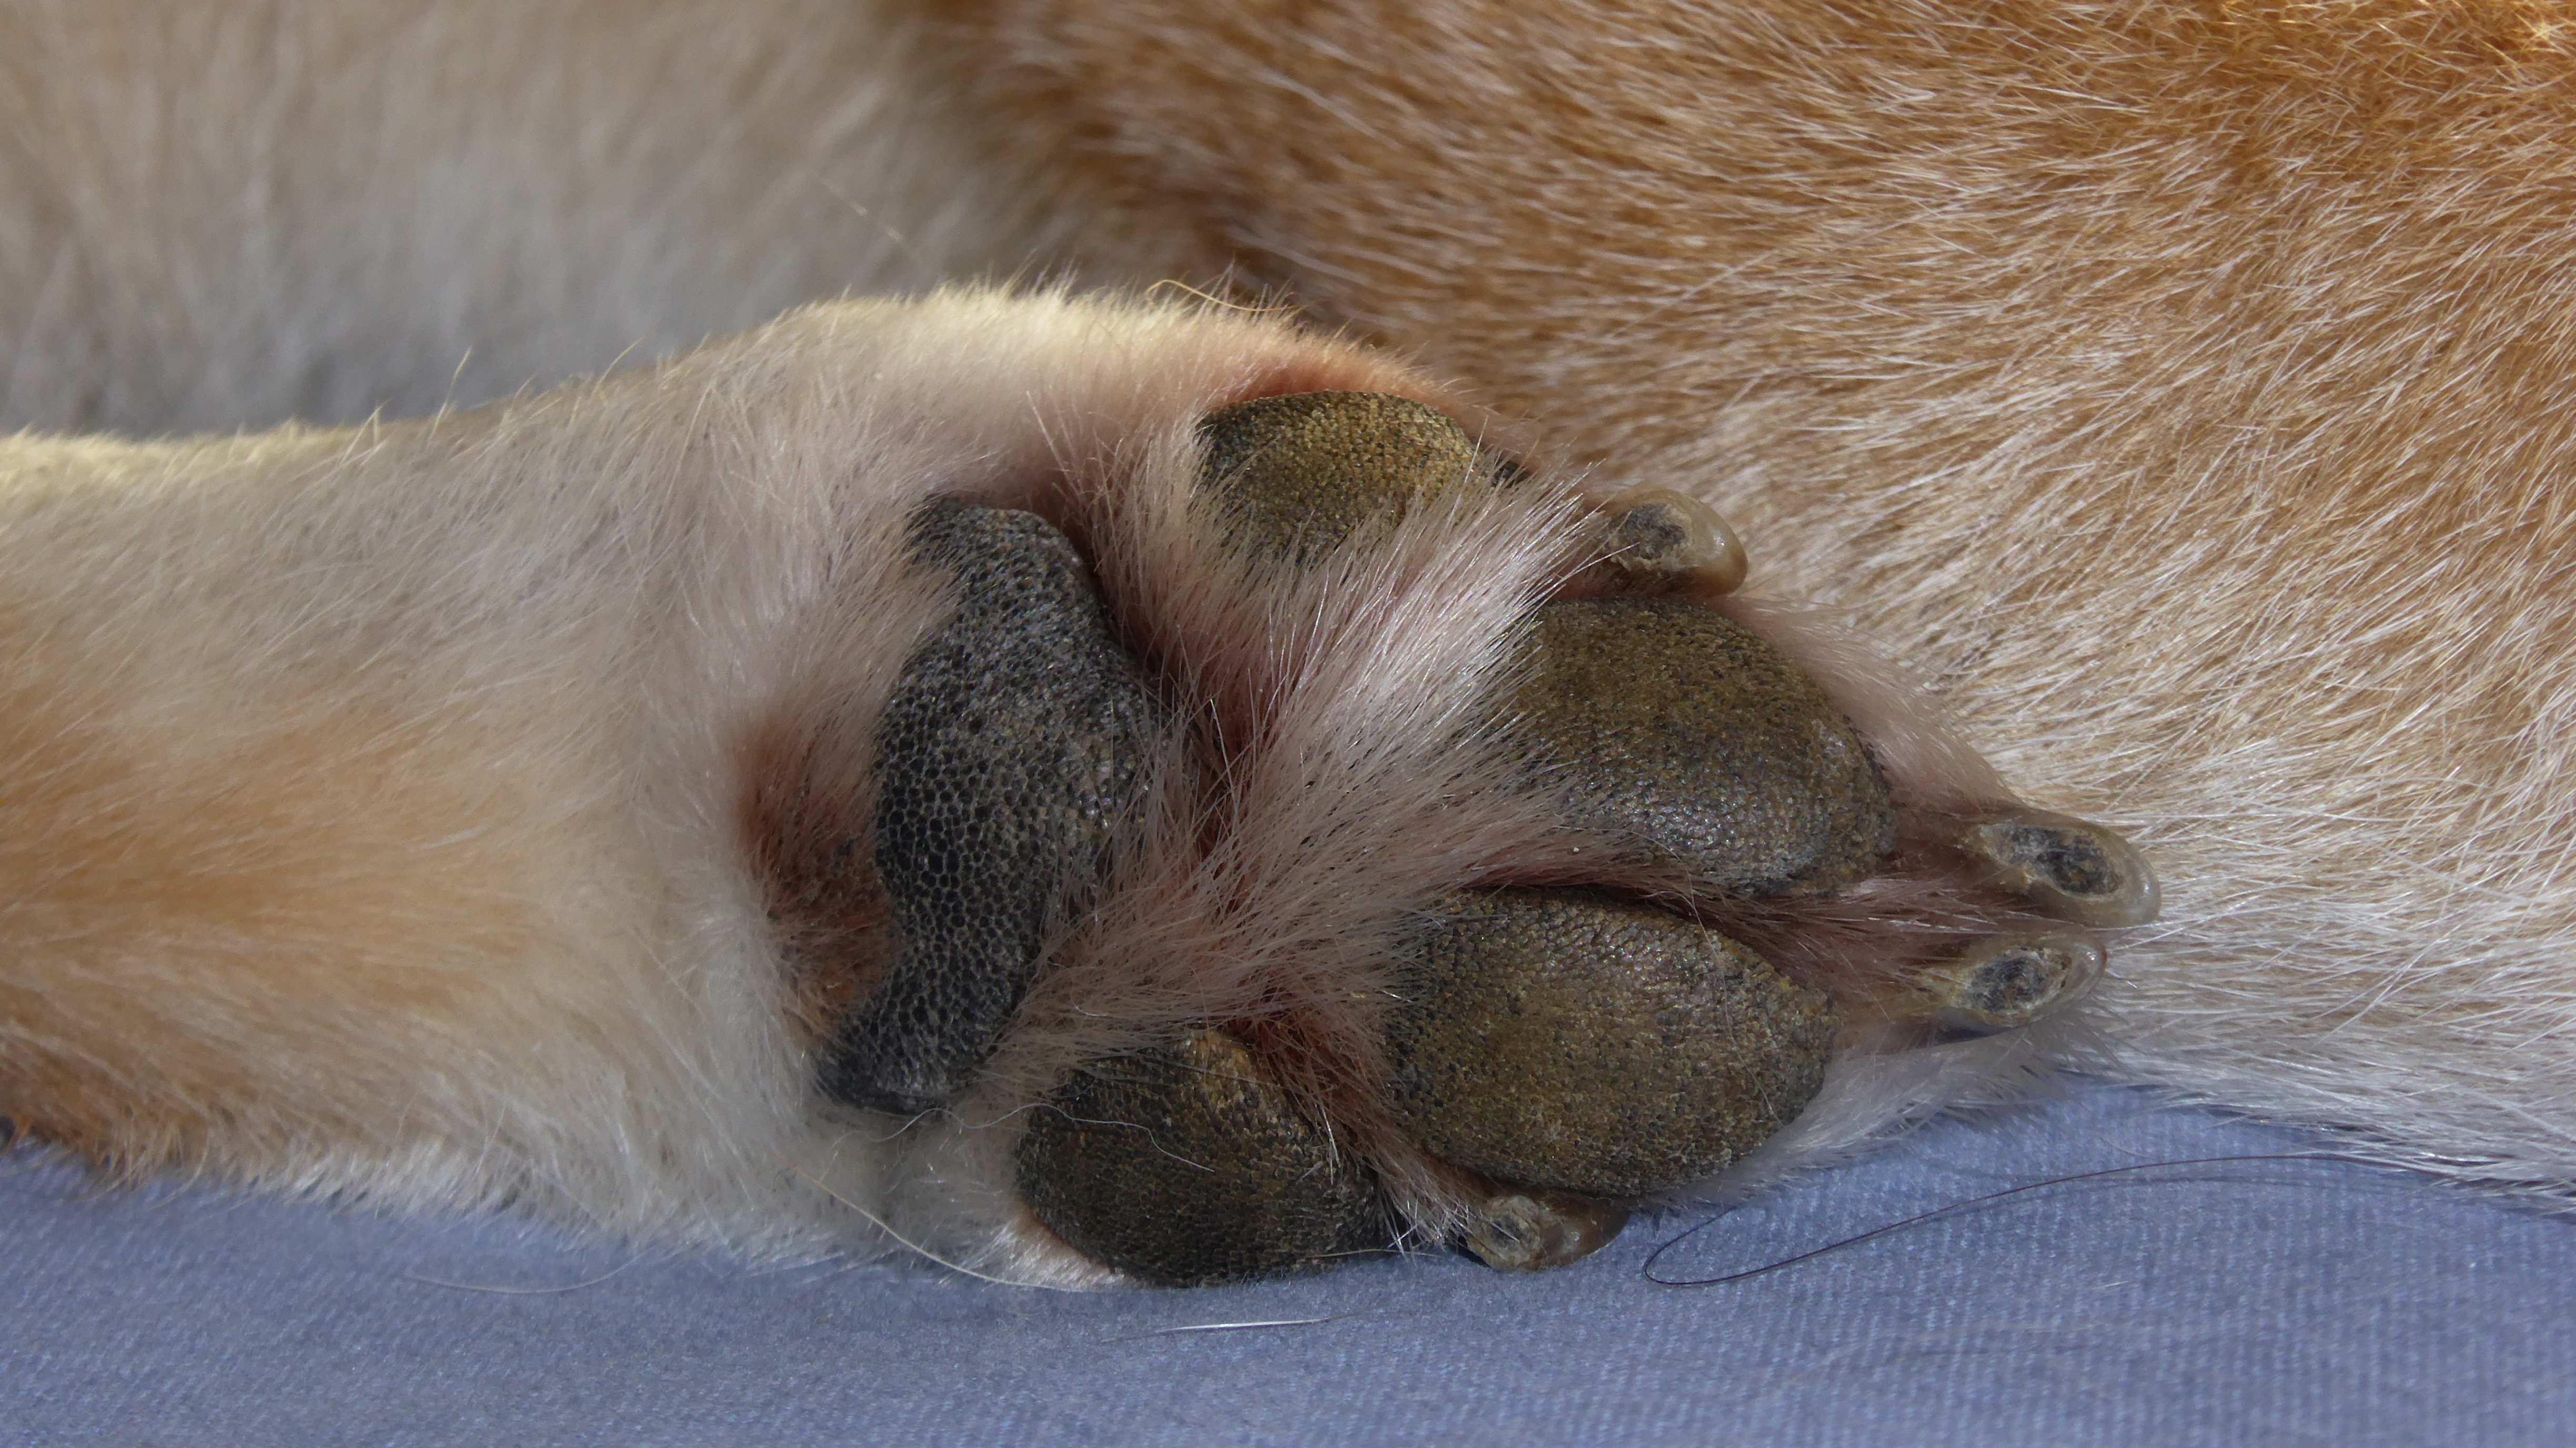
dog, animal, mammal, close, close up, nose, whiskers, snout, paw, eye, skin, vertebrate, dog paw, shiba inu